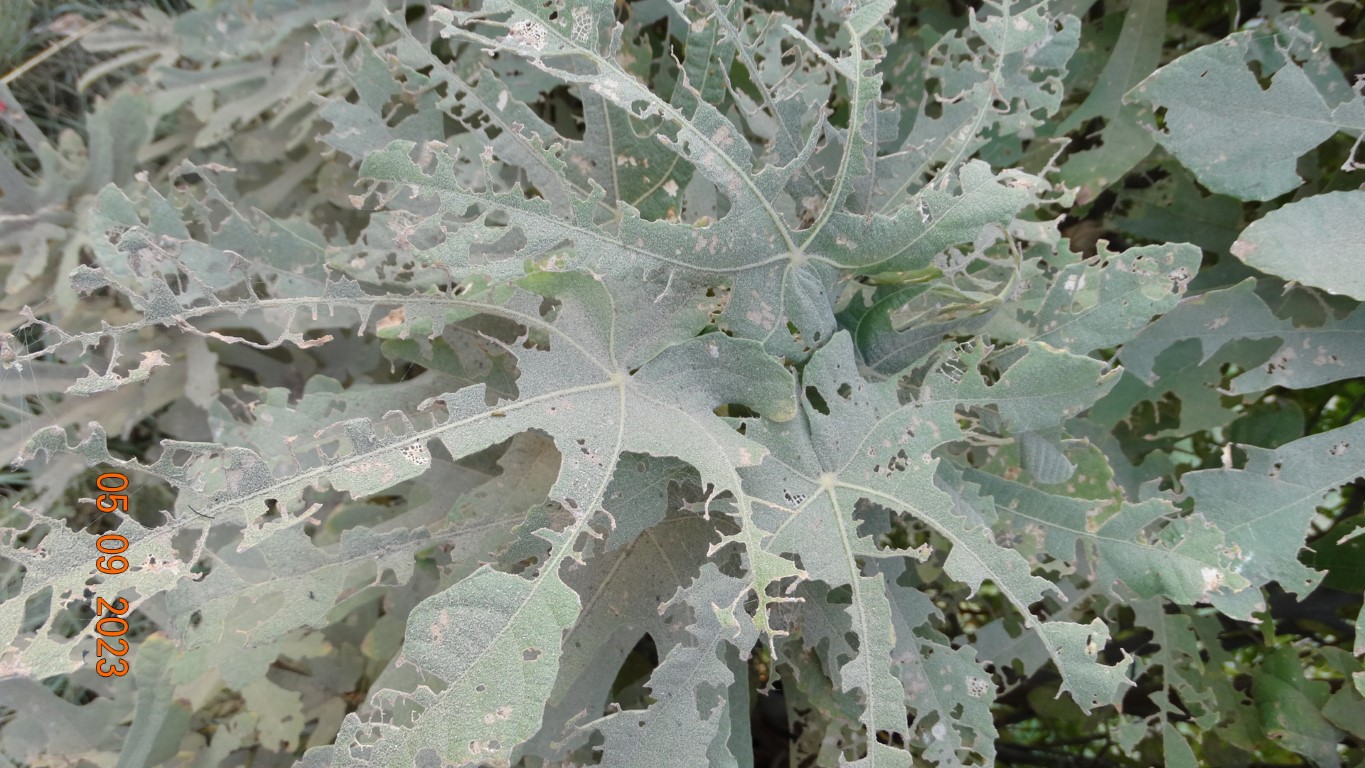
Label: infected